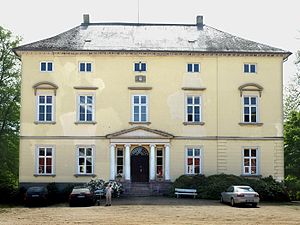
Christian Rantzau (guvernør) / Karriere
Hovedbygningen på godset Rastorf.
Christian Andreas Friedrich rigsgreve Rantzau var en holstensk godsejer, gehejmekonferensråd og guvernør, far til Emil Rantzau.